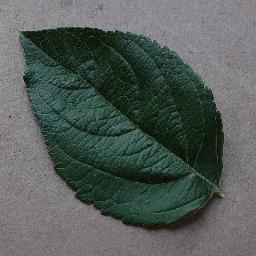
Label: Apple___healthy